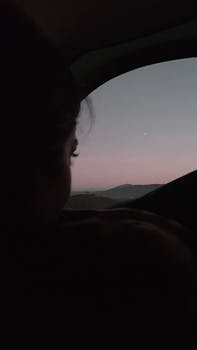
Label: No Watermark